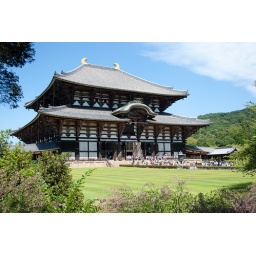
Largest wooden building in the world, housing what is appropriately called the &amp;quot;Big Buddha&amp;quot;.